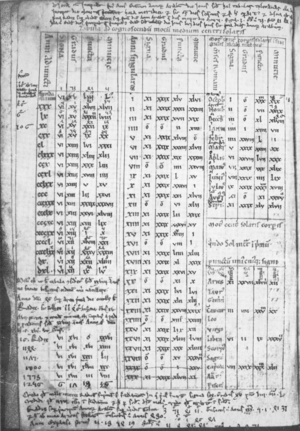
Muhammad Ibn Mūsā al-Khuwārizmī, généralement appelé Al-Khwârismî, né dans les années 780, probablement à Khiva dans la région du Khwarezm, dans l'actuel Ouzbékistan, mort vers 850 à Bagdad, est un mathématicien, géographe, astrologue et astronome persan, membre de la Maison de la sagesse de Bagdad. Ses écrits, rédigés en langue arabe, puis traduits en latin à partir du XIIᵉ siècle, ont permis l'introduction de l'algèbre en Europe. Sa vie s'est déroulée en totalité à l'époque de la dynastie abbasside.
David A. King est un orientaliste britannique et un historien de l’astronomie, spécialiste des instruments arabes médiévaux.
Un zij désigne dans l’astronomie arabe un ensemble de tables qui permettent de connaître ainsi que de retrouver la position des astres dans le ciel à une date donnée. Il ne s'agit pas de traités d’astronomie théorique mais au contraire de traités d’astronomie pratique, orientés surtout sur l’astrologie qui avait une importance sociale majeure à l'époque de leur rédaction. Plus de 200 zijs ont été élaborés par les astronomes arabes entre le VIIIᵉ siècle et le XVᵉ siècle et certains comme la Table indienne d’al-Khawarizmi ont traversé les siècles.